Professional wrestling championship

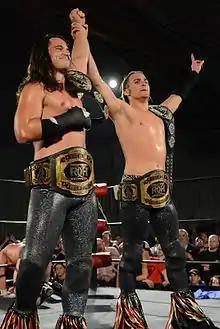
The Young Bucks as both the IWGP Junior Heavyweight Tag Team and ROH World Tag Team Champions

Tag team championships are yet another different form of wrestling titles. Some consider it to be a style championship, but tag team championships are unique in their ability to include multiple wrestlers on teams competing for multiple belts. The most common form of tag team championships are in 2-on-2 format, which is often implicitly understood. Other tag team championships include 3-on-3 and 4-on-4 formats, which are often explicitly stated within the championship name to distinguish them from the 2-on-2 championships. Some teams may invoke what is called the Freebird Rule, in which a stable of three or more wrestlers are all officially recognized as champion, allowing any pairing of the stable's members to defend the championship. This rule is most commonly applied to the standard 2-on-2 tag team championship, though it has also been applied to the other variants.